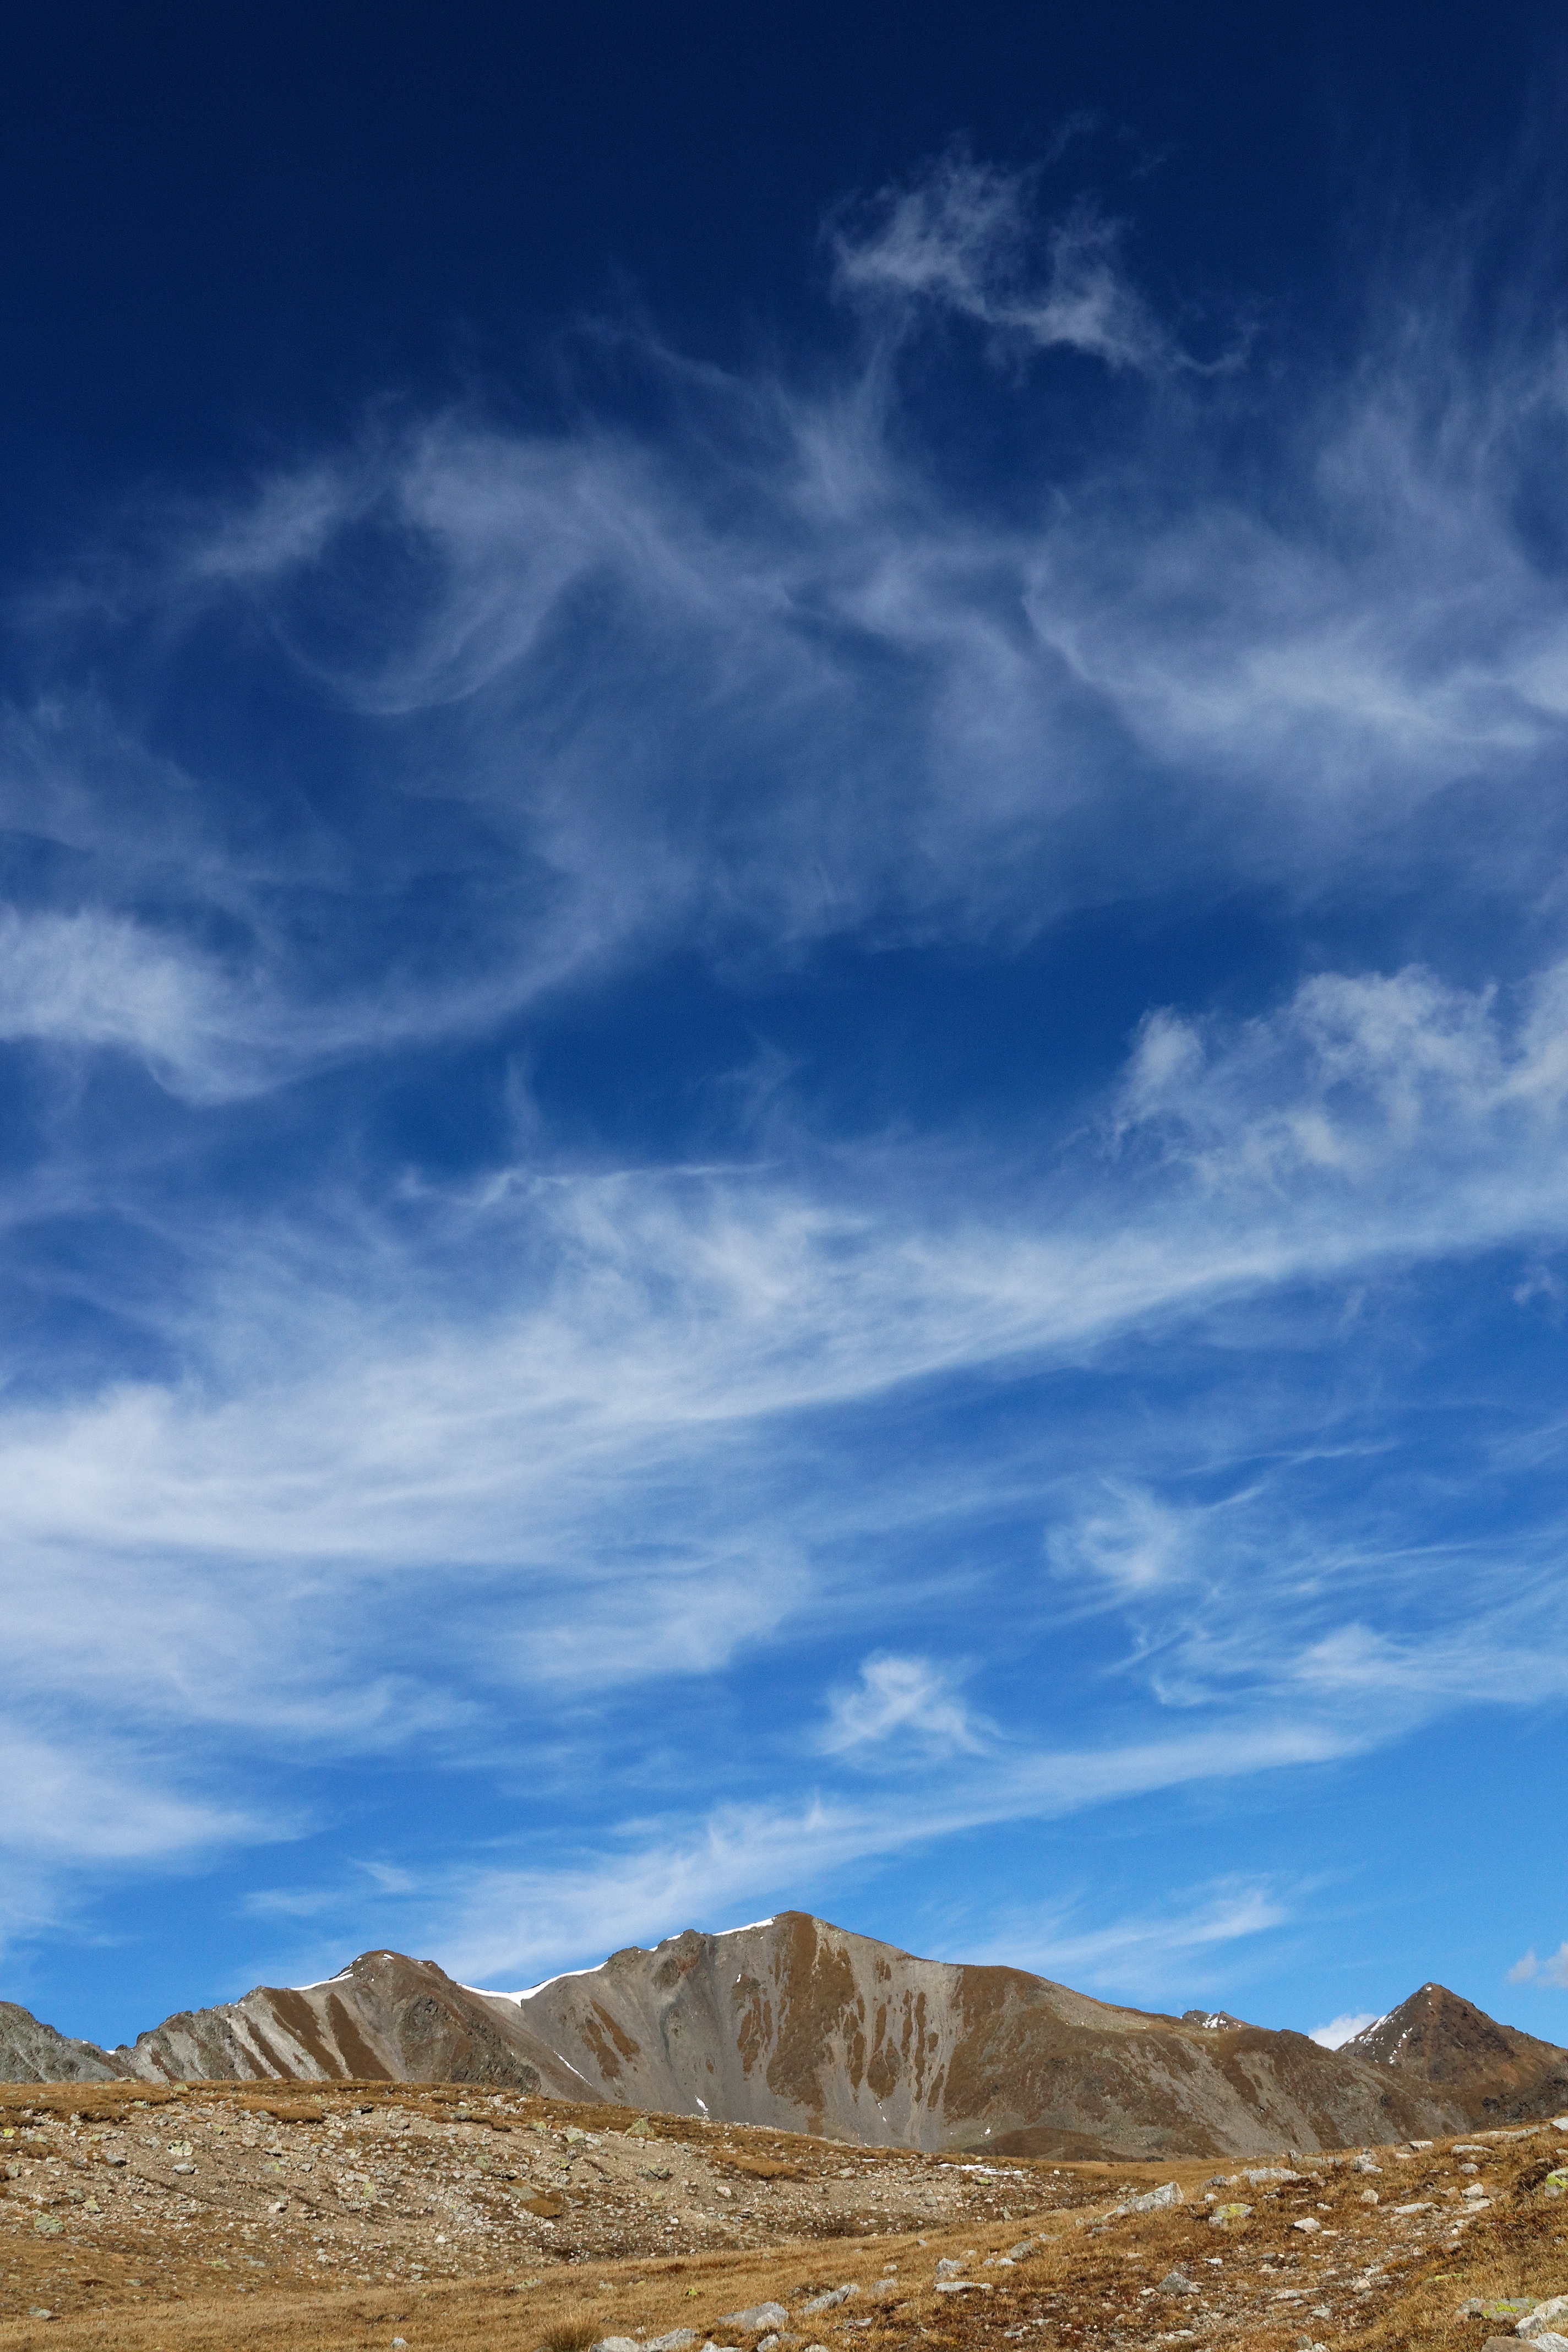
landscape, horizon, mountain, cloud, sky, prairie, sunlight, hill, dawn, mountain range, dusk, italy, alpine, plain, mountain landscape, clouds, mountains, grassland, badlands, plateau, landform, south tyrol, langtaufers, meteorological phenomenon, geographical feature, mountainous landforms